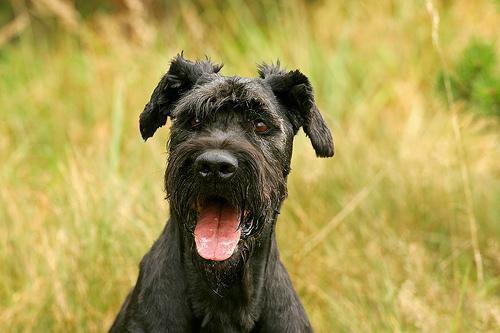
giant_schnauzer